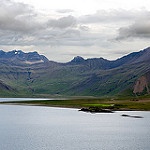
Label: mountain